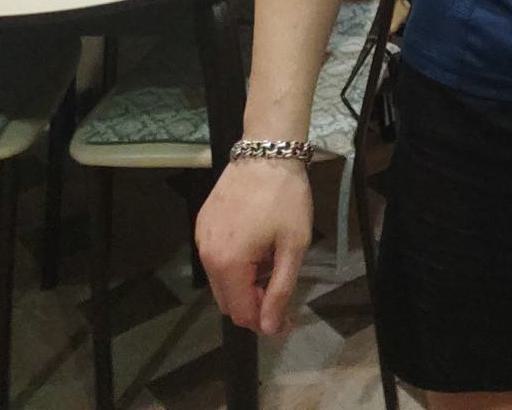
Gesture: no_gesture